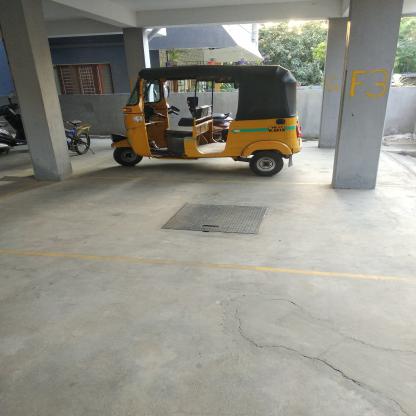
Vehicle type: Auto Rickshaws